Architecture of Casablanca

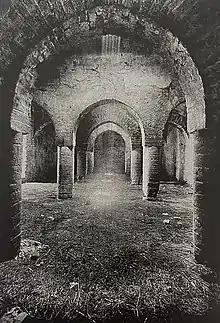
Remains of the Portuguese prison, the oldest European structure in Casablanca, circa 1900.

The oldest European structure in Casablanca was an abandoned prison allegedly built by the Portuguese, arcades of which now decorate the Arab League Park.